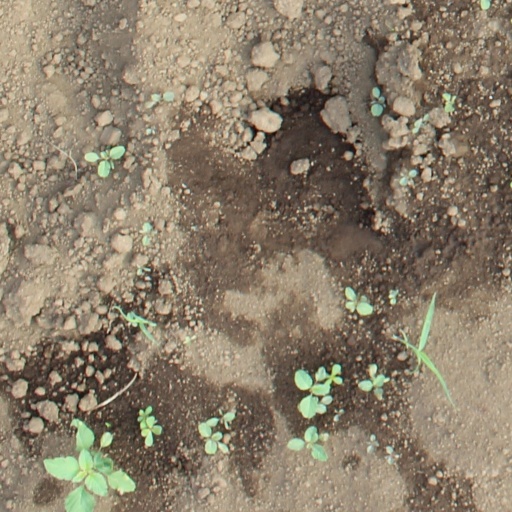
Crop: soybean